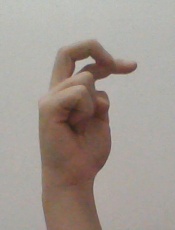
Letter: zay